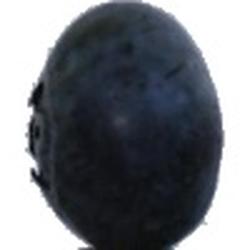
Label: Blueberry